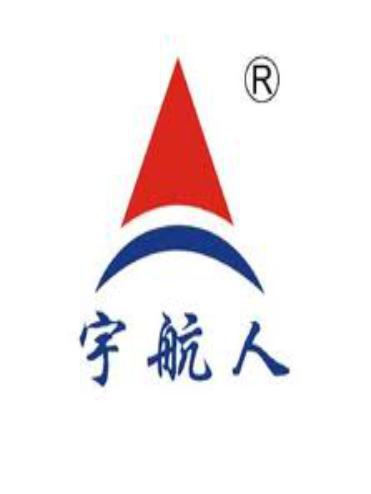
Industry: Necessities